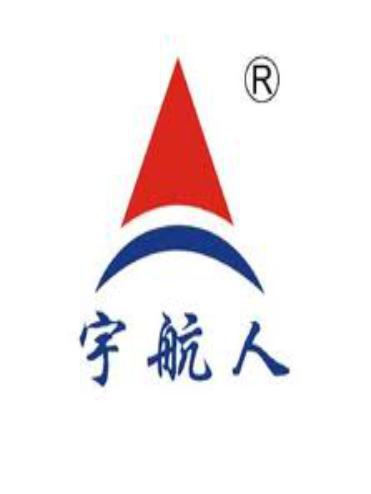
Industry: Necessities